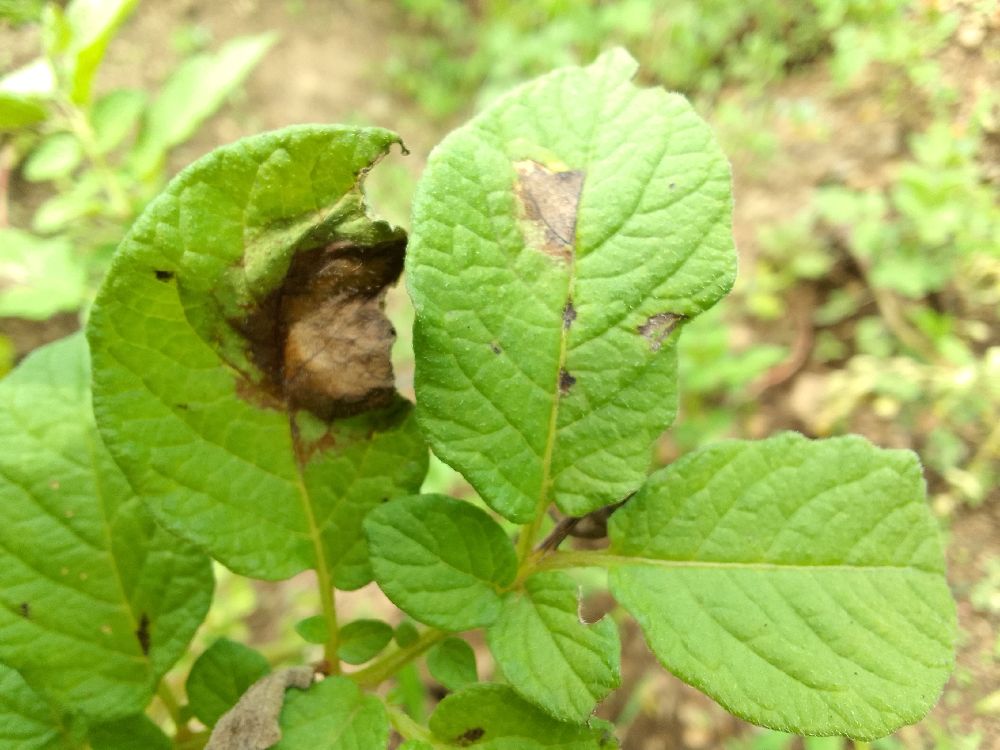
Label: Late blight